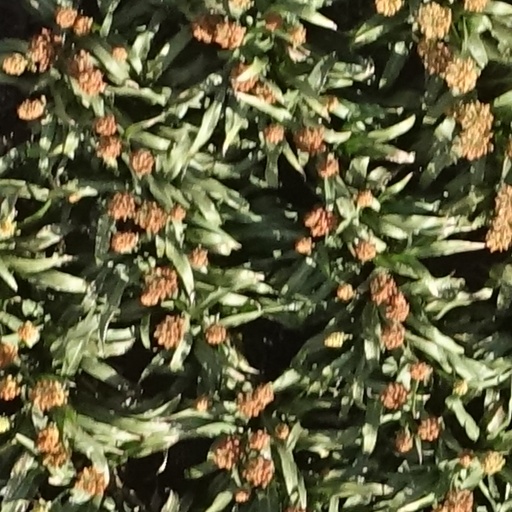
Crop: sorghum